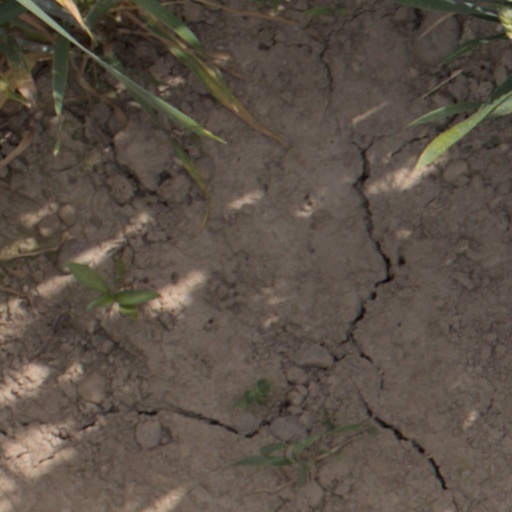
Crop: wheat